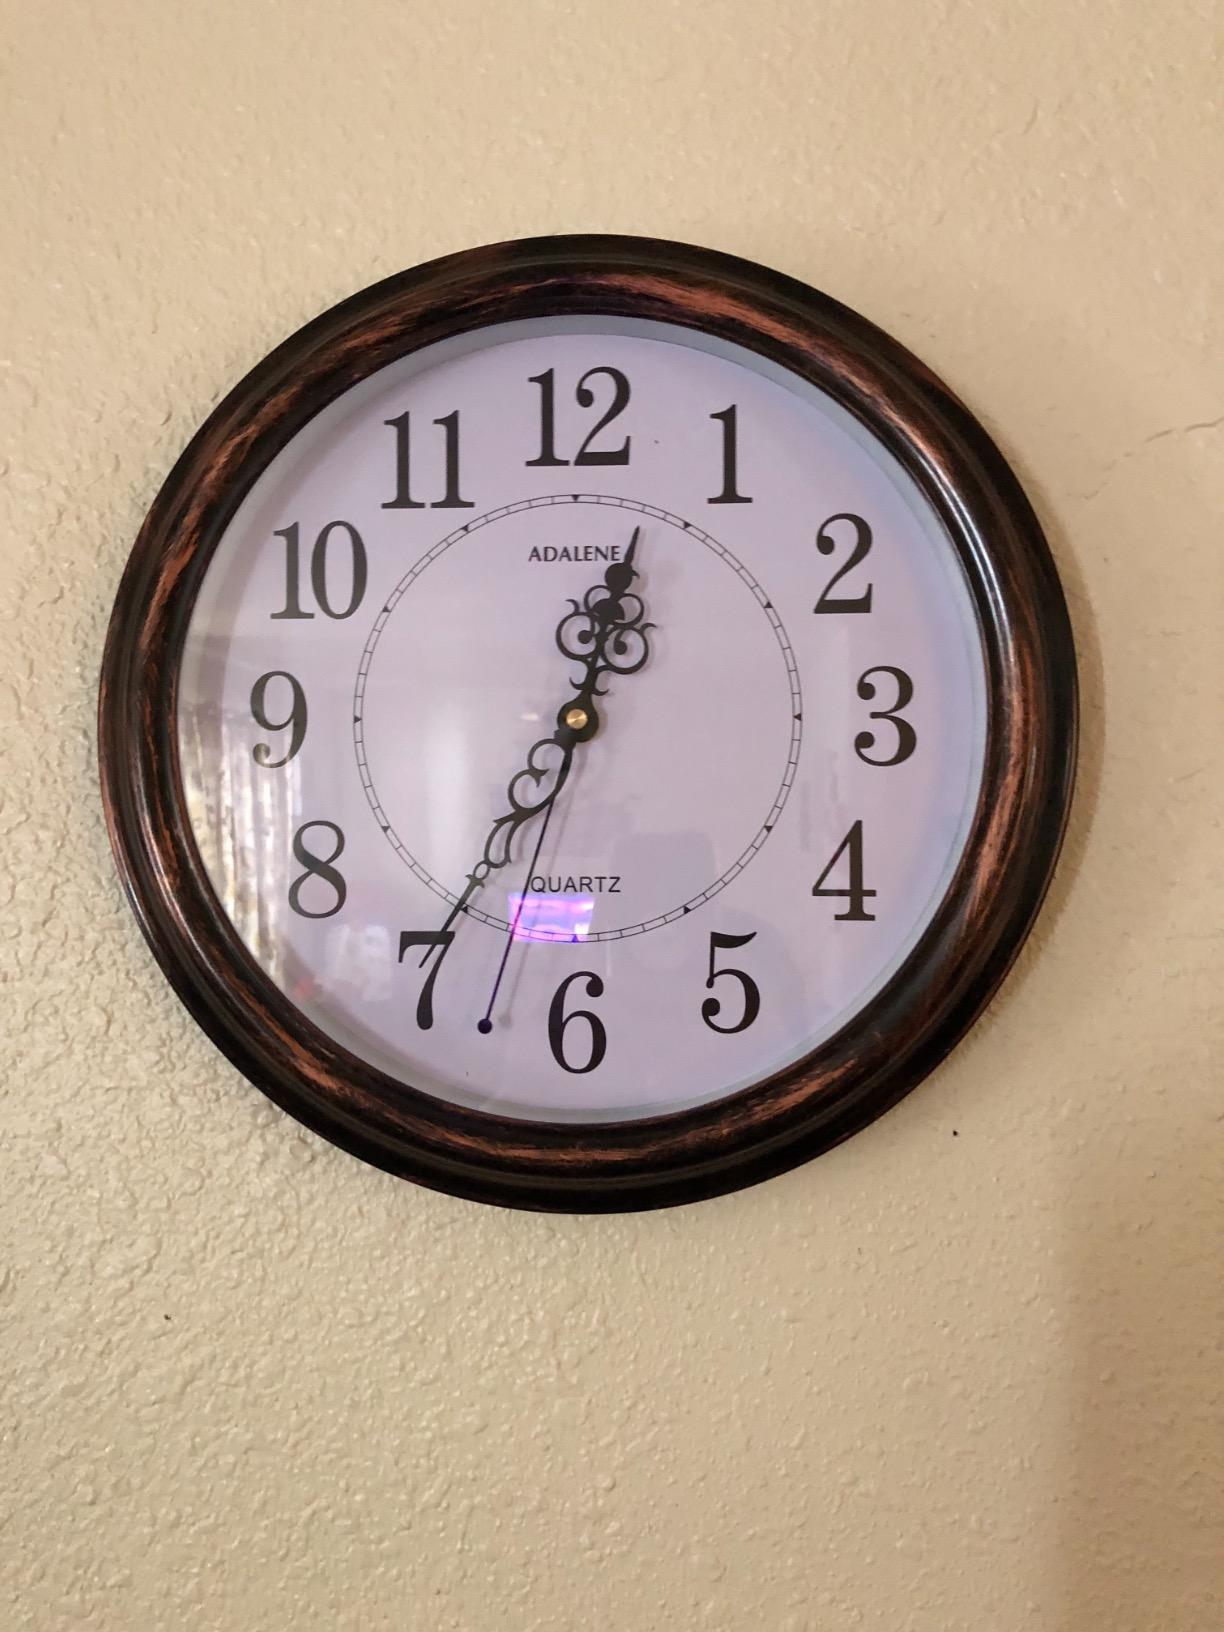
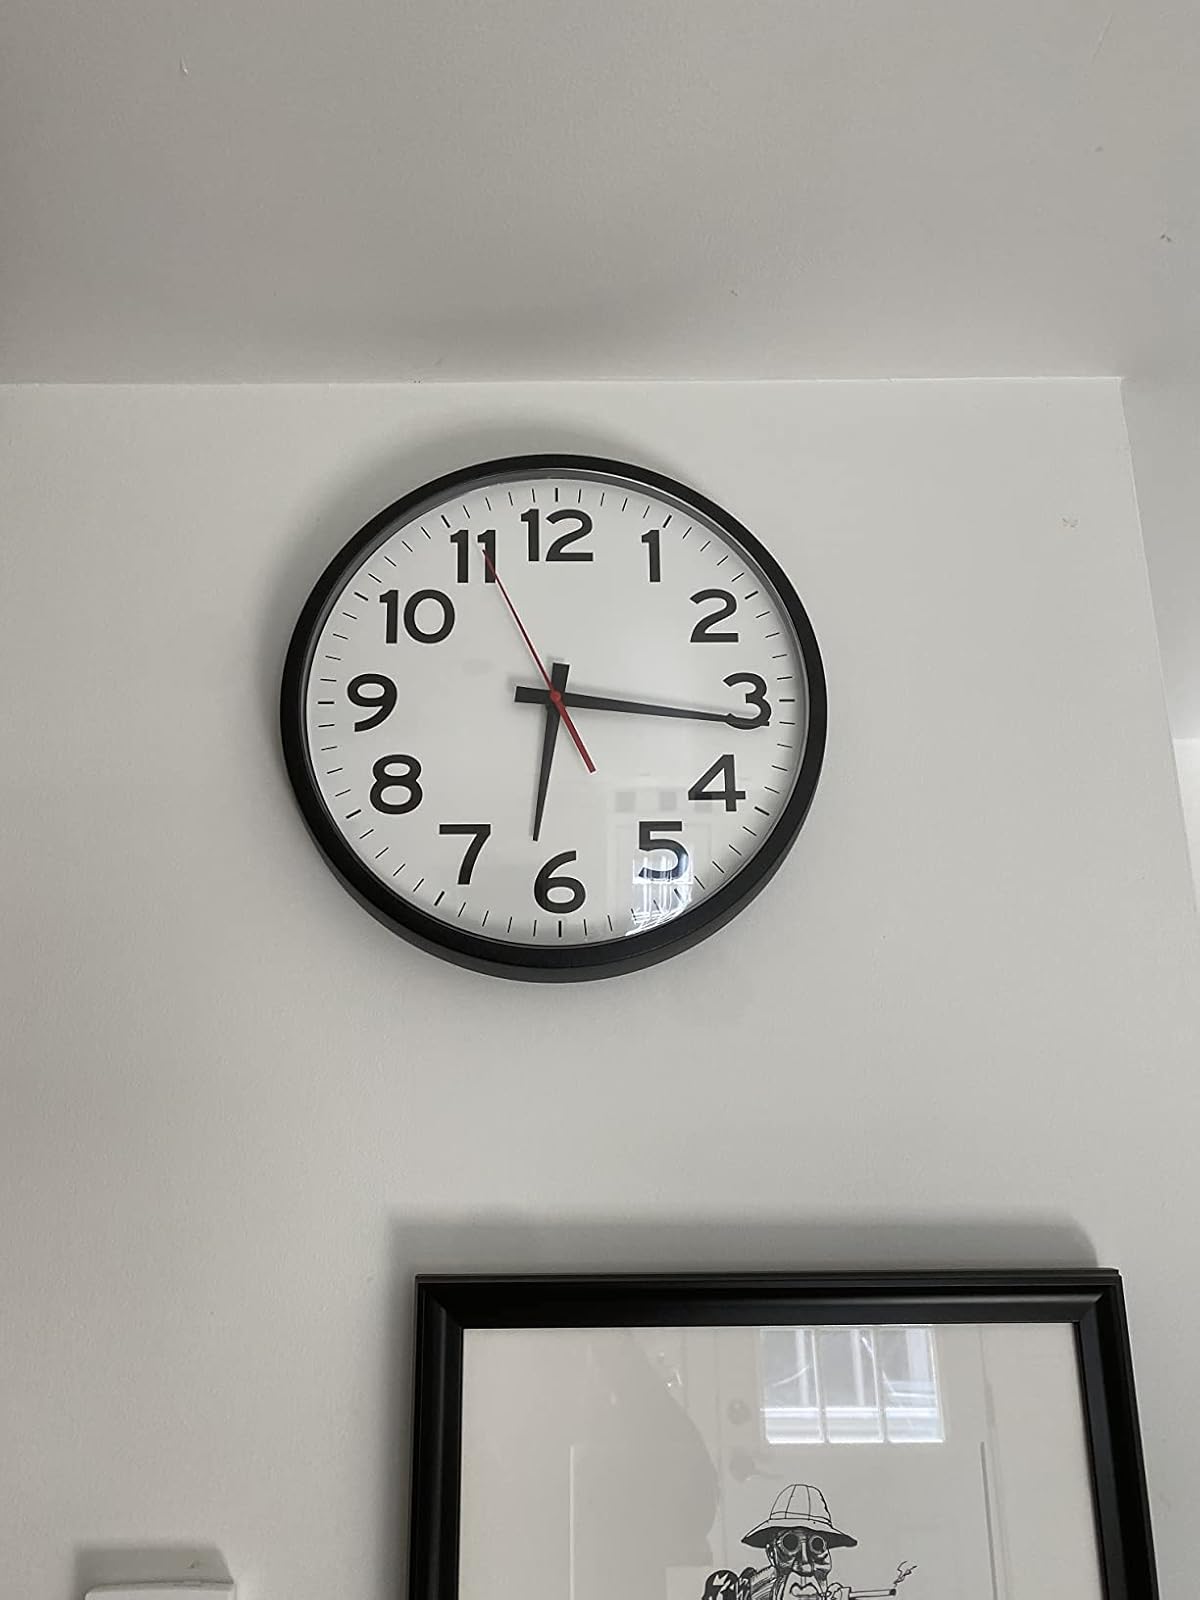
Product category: clock
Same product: no